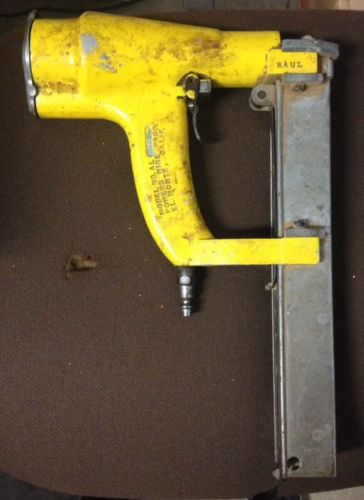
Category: stapler